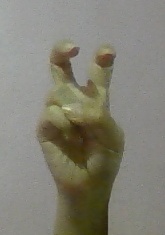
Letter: toot